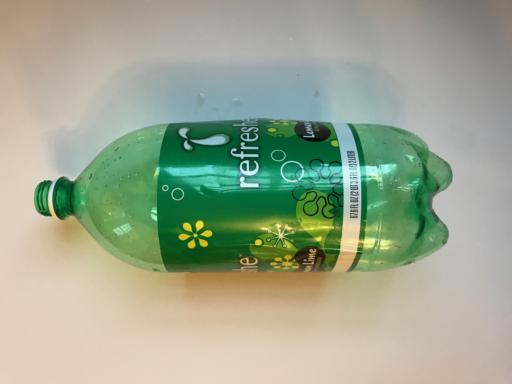
Waste category: plastic